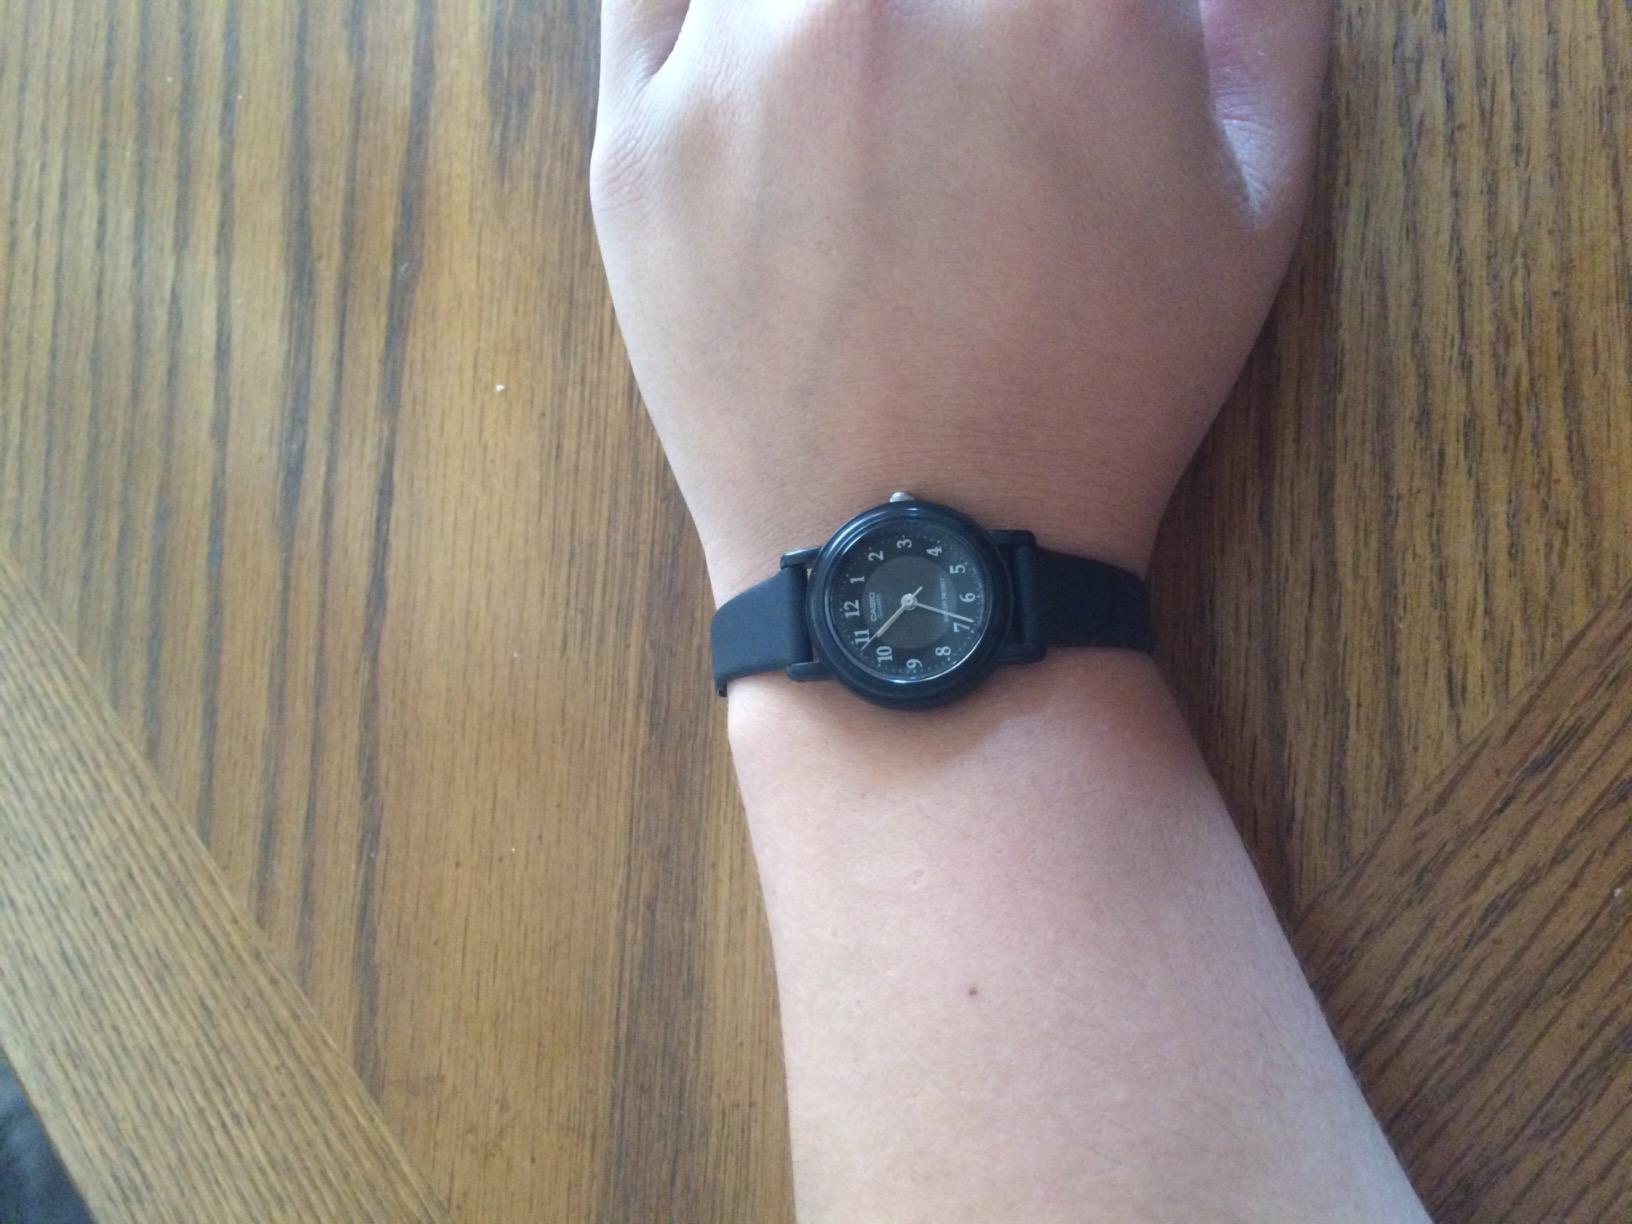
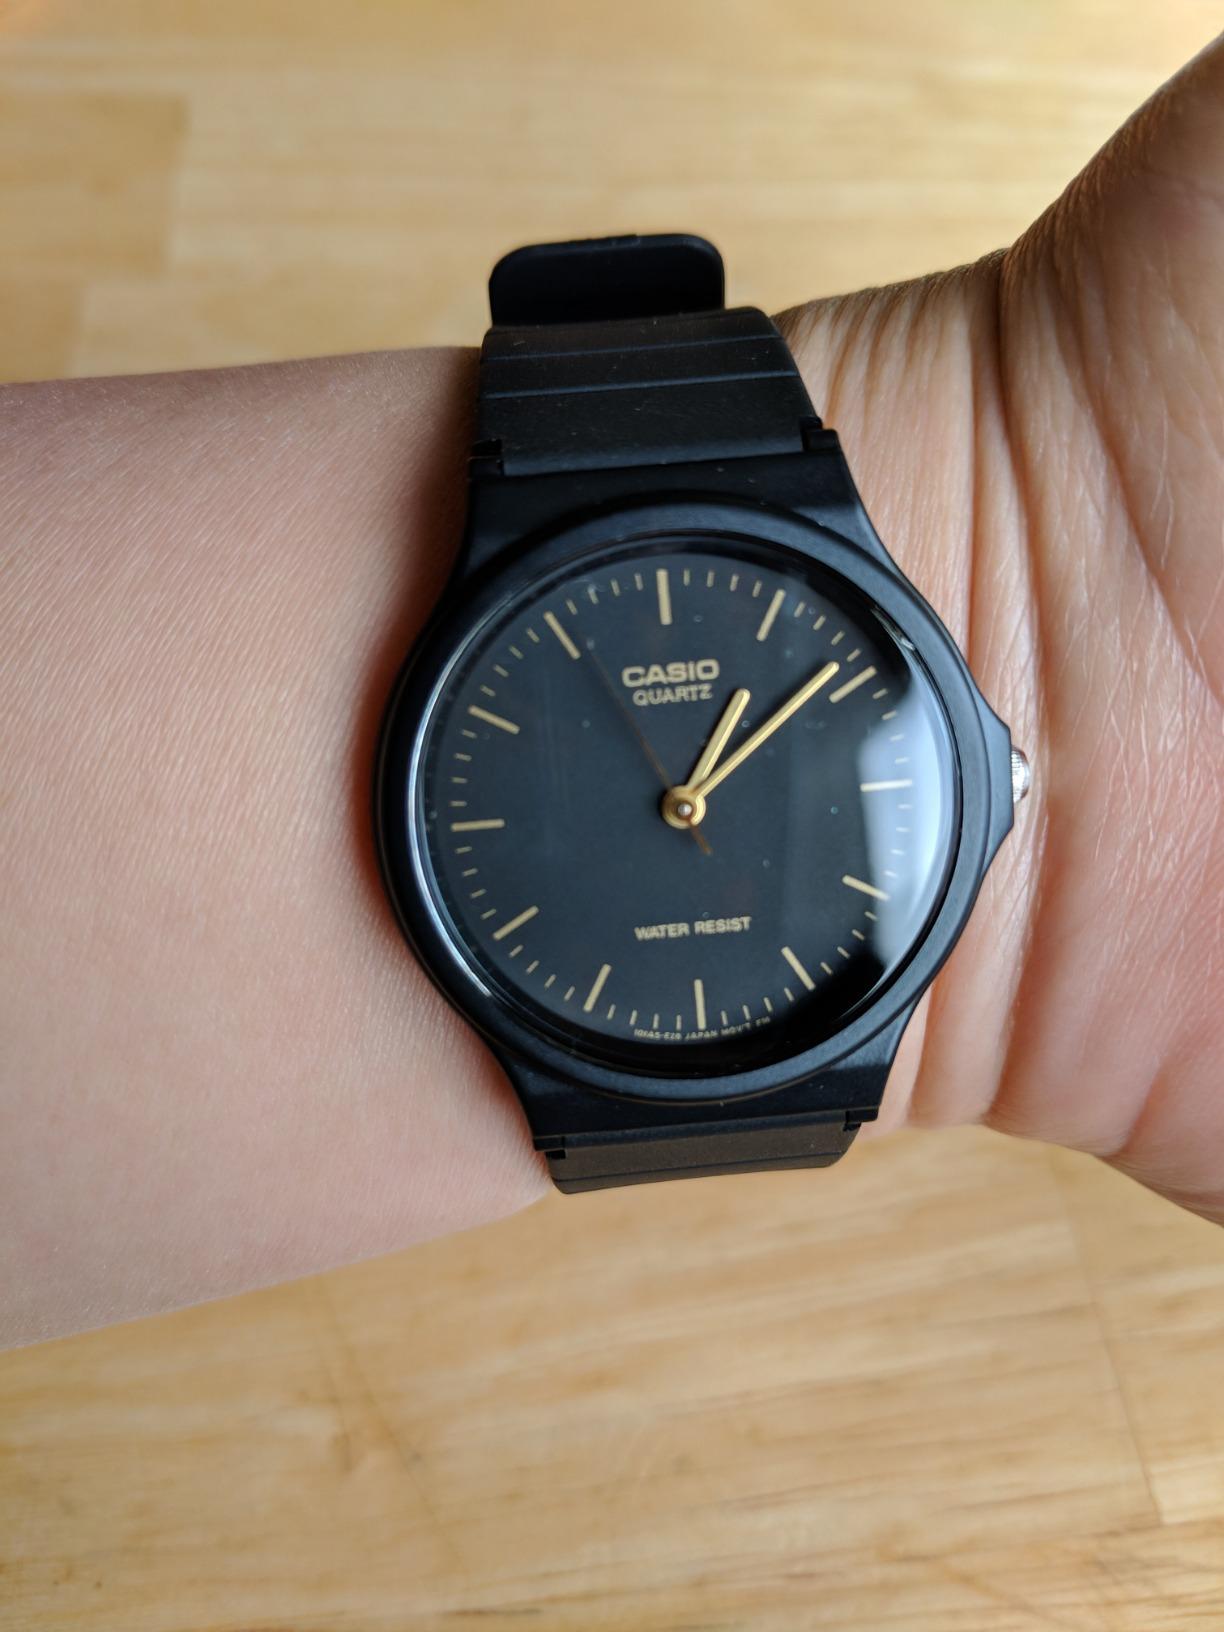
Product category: accessories_watch
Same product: no